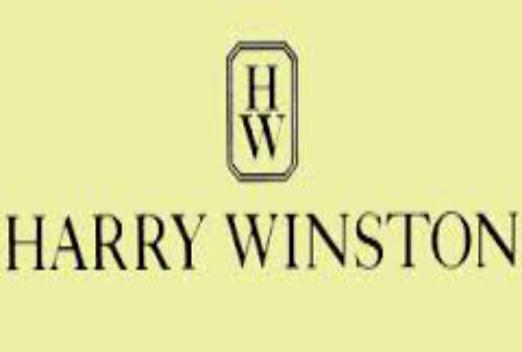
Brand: Harry Winston-2
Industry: Clothes